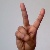
The image shows a hand gesture representing the letter 'V' in Indian Sign Language.